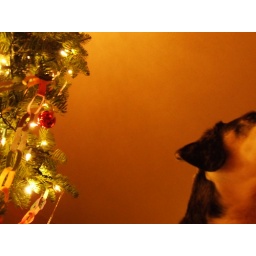
Here's what the Chirstmas tree looks like from the floor under it...Baylor too!